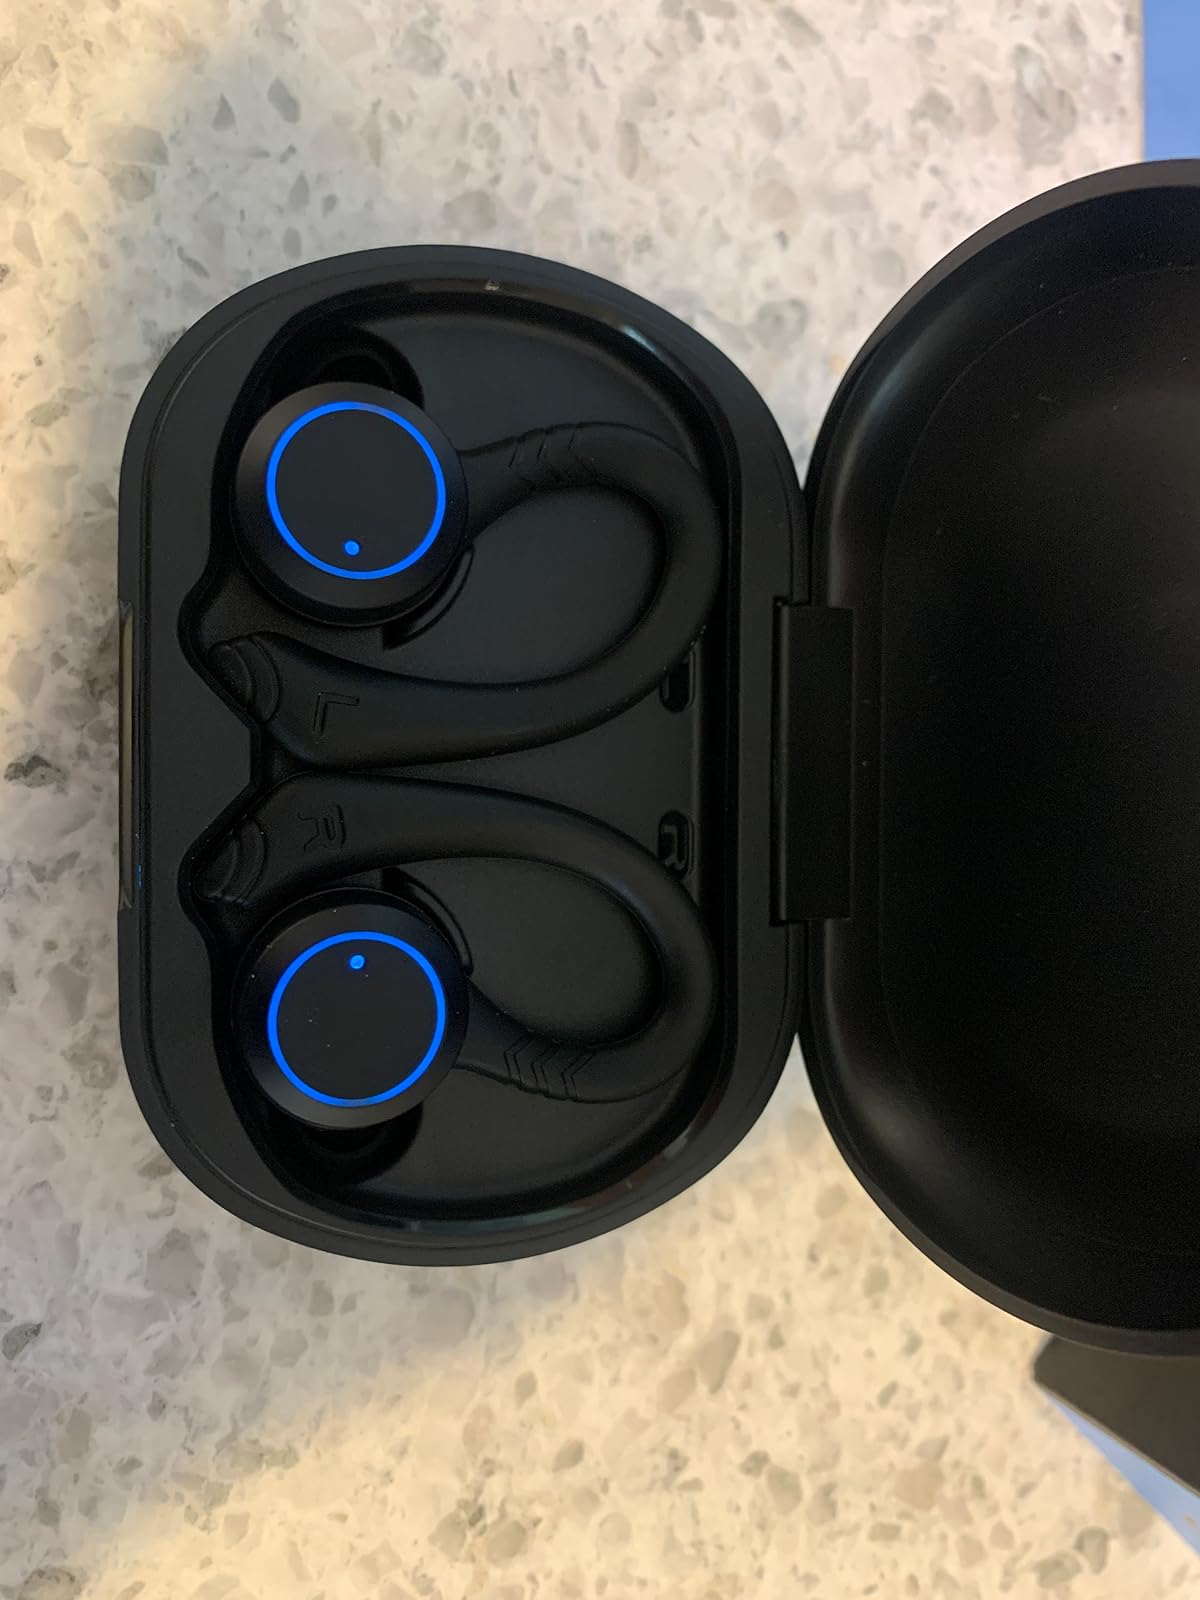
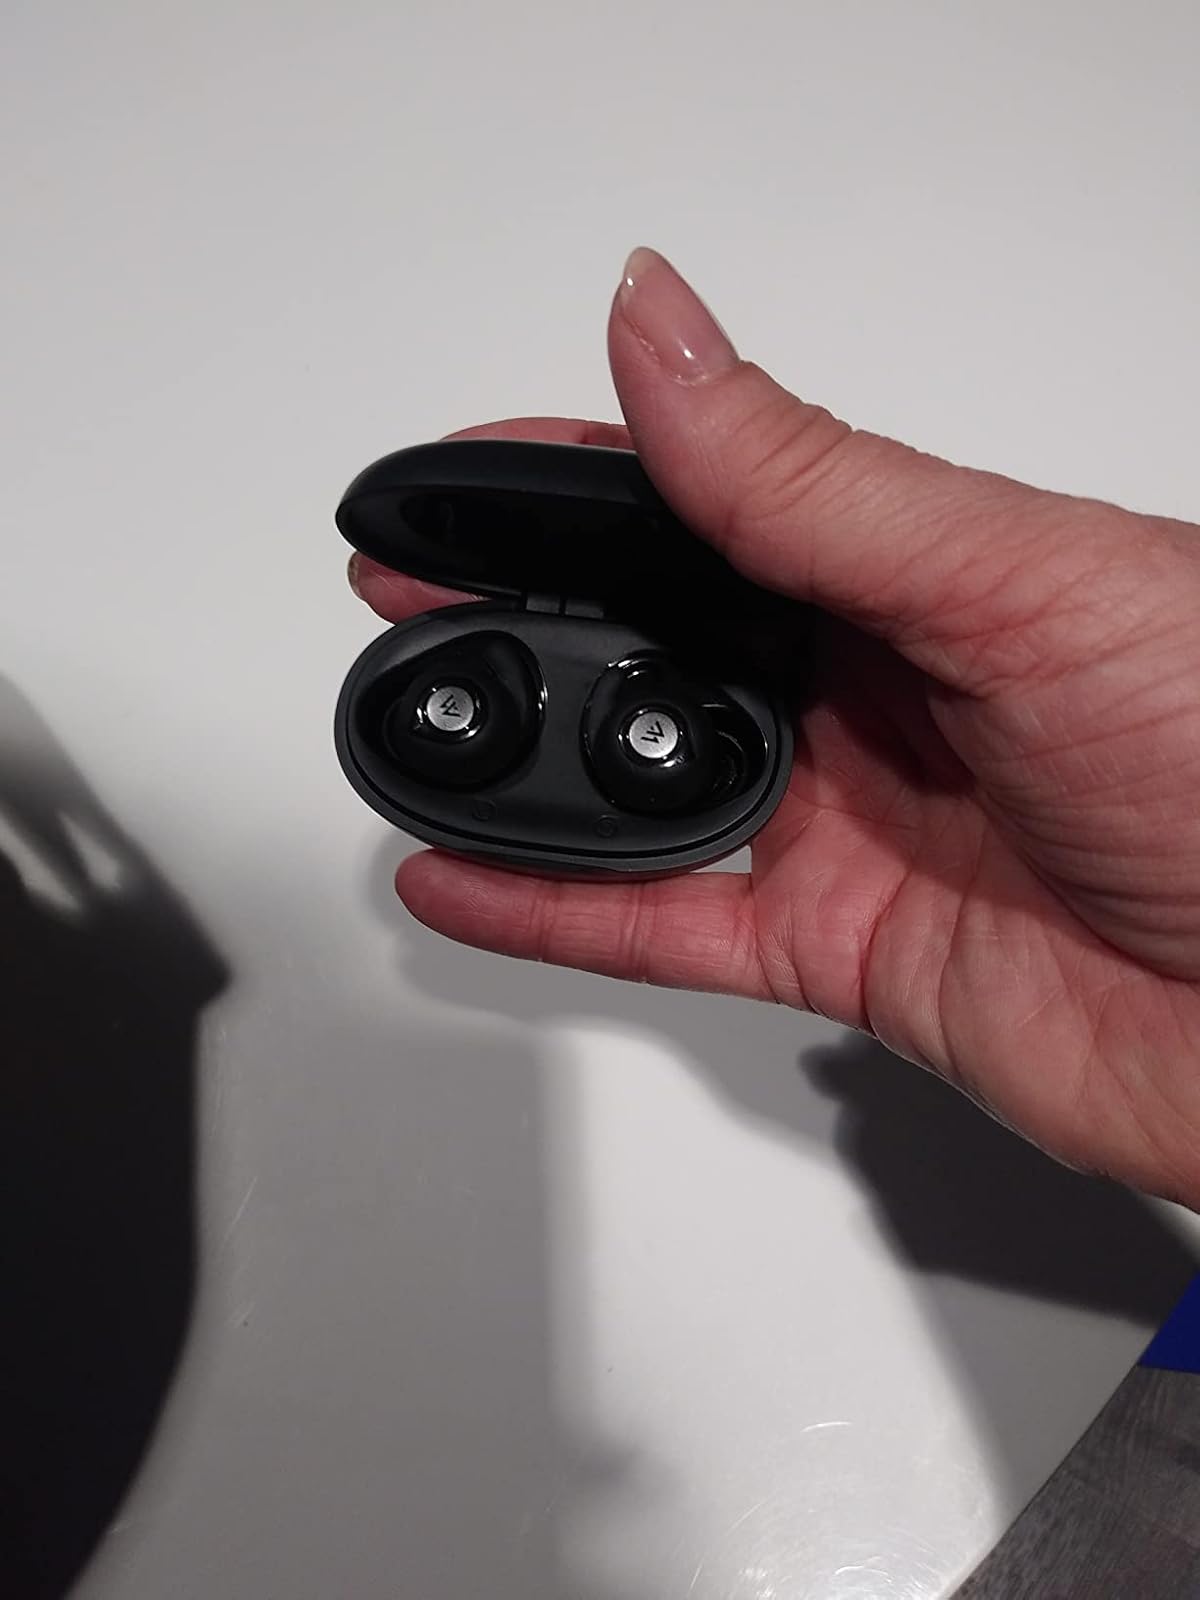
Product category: earbuds
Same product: no